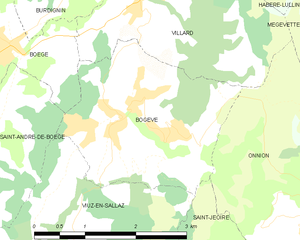
Carte des communes françaises Bogève